Armenian illuminated manuscripts

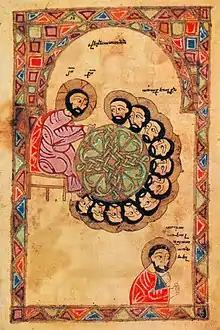

Avag, an Armenian miniaturist, was an itinerant and eclectic painter. He traveled between Gladzor and its university, Cilicia for several years and also Persia. The Cilician influence is significant in the composition of his art which can be seen in a gospel he illustrated (Matenadaran, Ms. 7631) with Sarkis Pitsak. The Gospel of 1337 (Ms. 212) preserved in Matenadaran is decorated with numerous full-page miniatures, marginal scenes and miniatures inserted in the texts. These illustrations are replicas of Toros Roslin's illustrations. "It is precisely the combination of a refined style, bordering on mannerism, and a solemn austerity that make all the charming elements of these miniatures executed with a quite remarkable mastery".